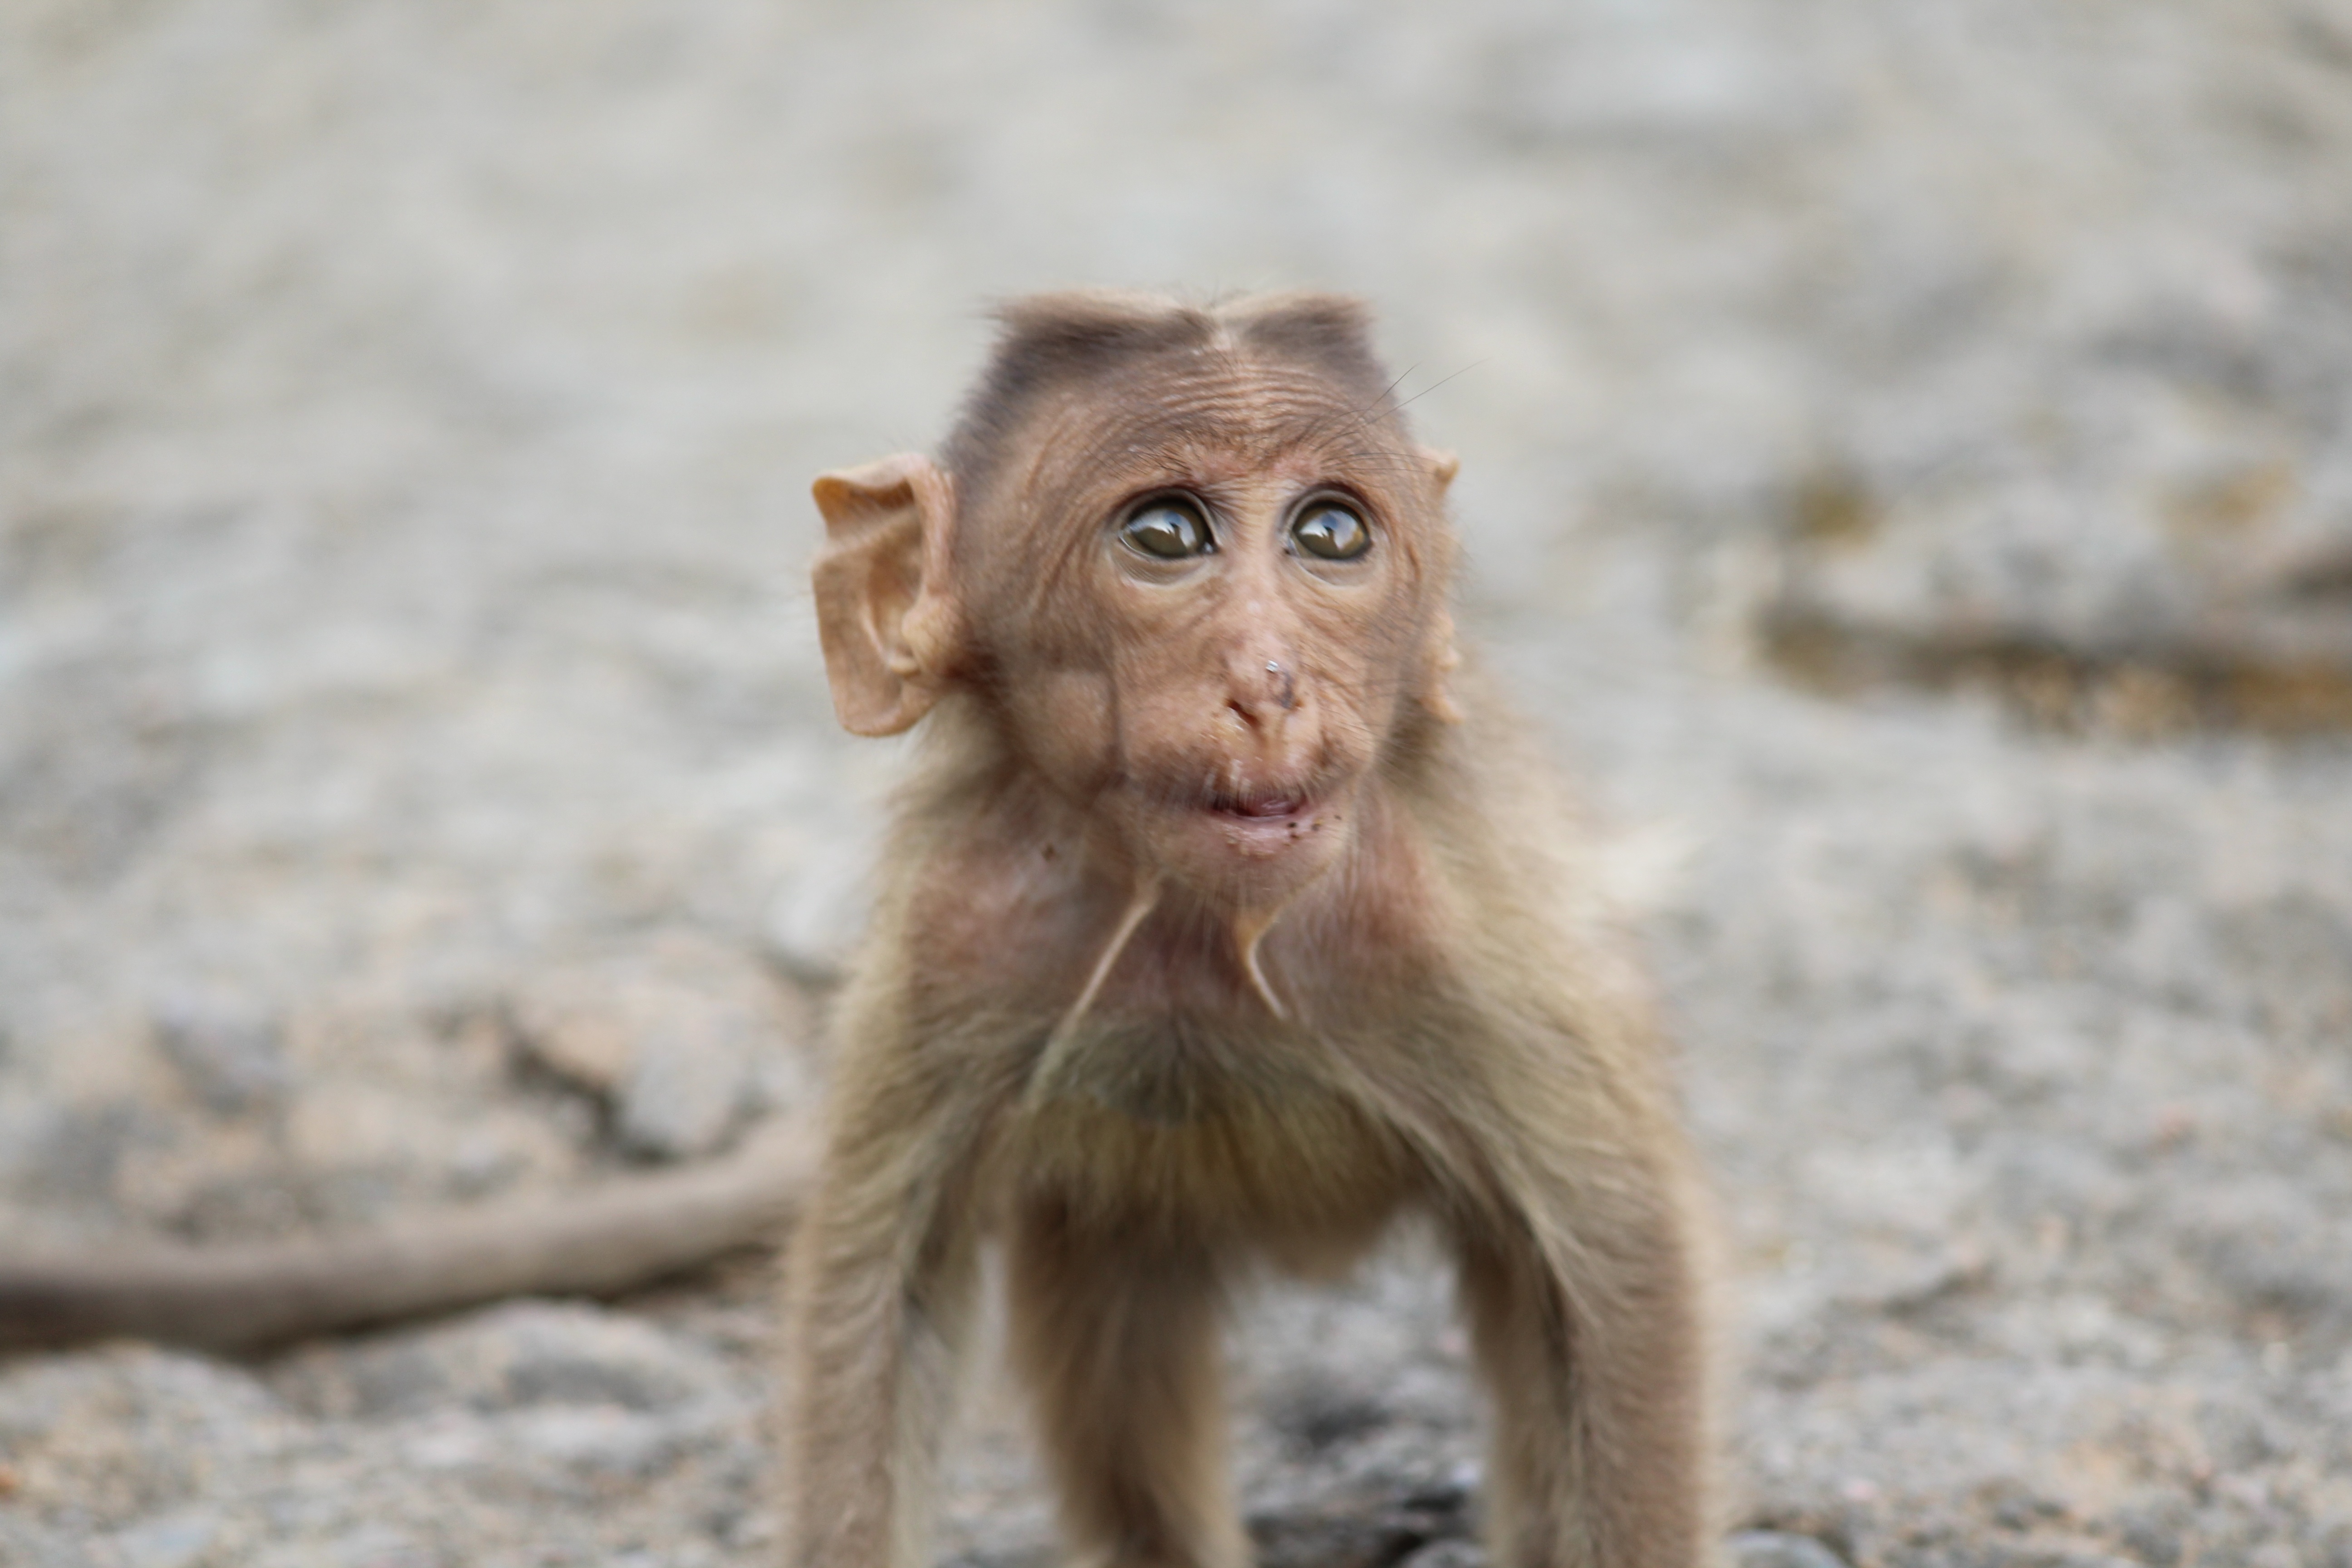
wildlife, mammal, fauna, primate, vertebrate, macaque, old world monkey